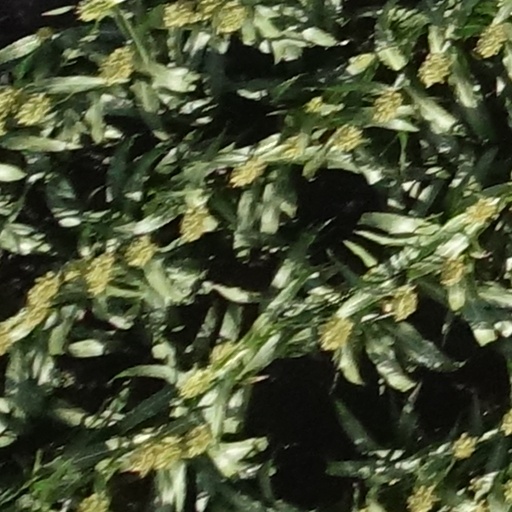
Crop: sorghum